Quadricycle

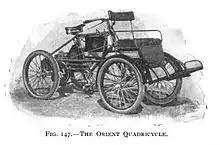
Quadricycle, with an i, was a popular term for human or motorized four wheel bike-like vehicles around the turn of the 19th to 20th century

The Quadricycle was an early form of automobile. Earliest models were propelled by a small steam engine, then designers switched to early internal combustion engines as they became available.